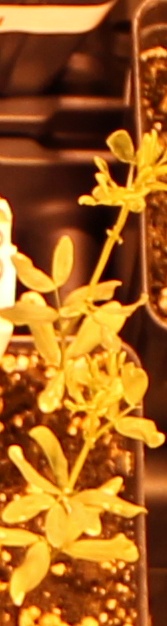
Label: Lentil